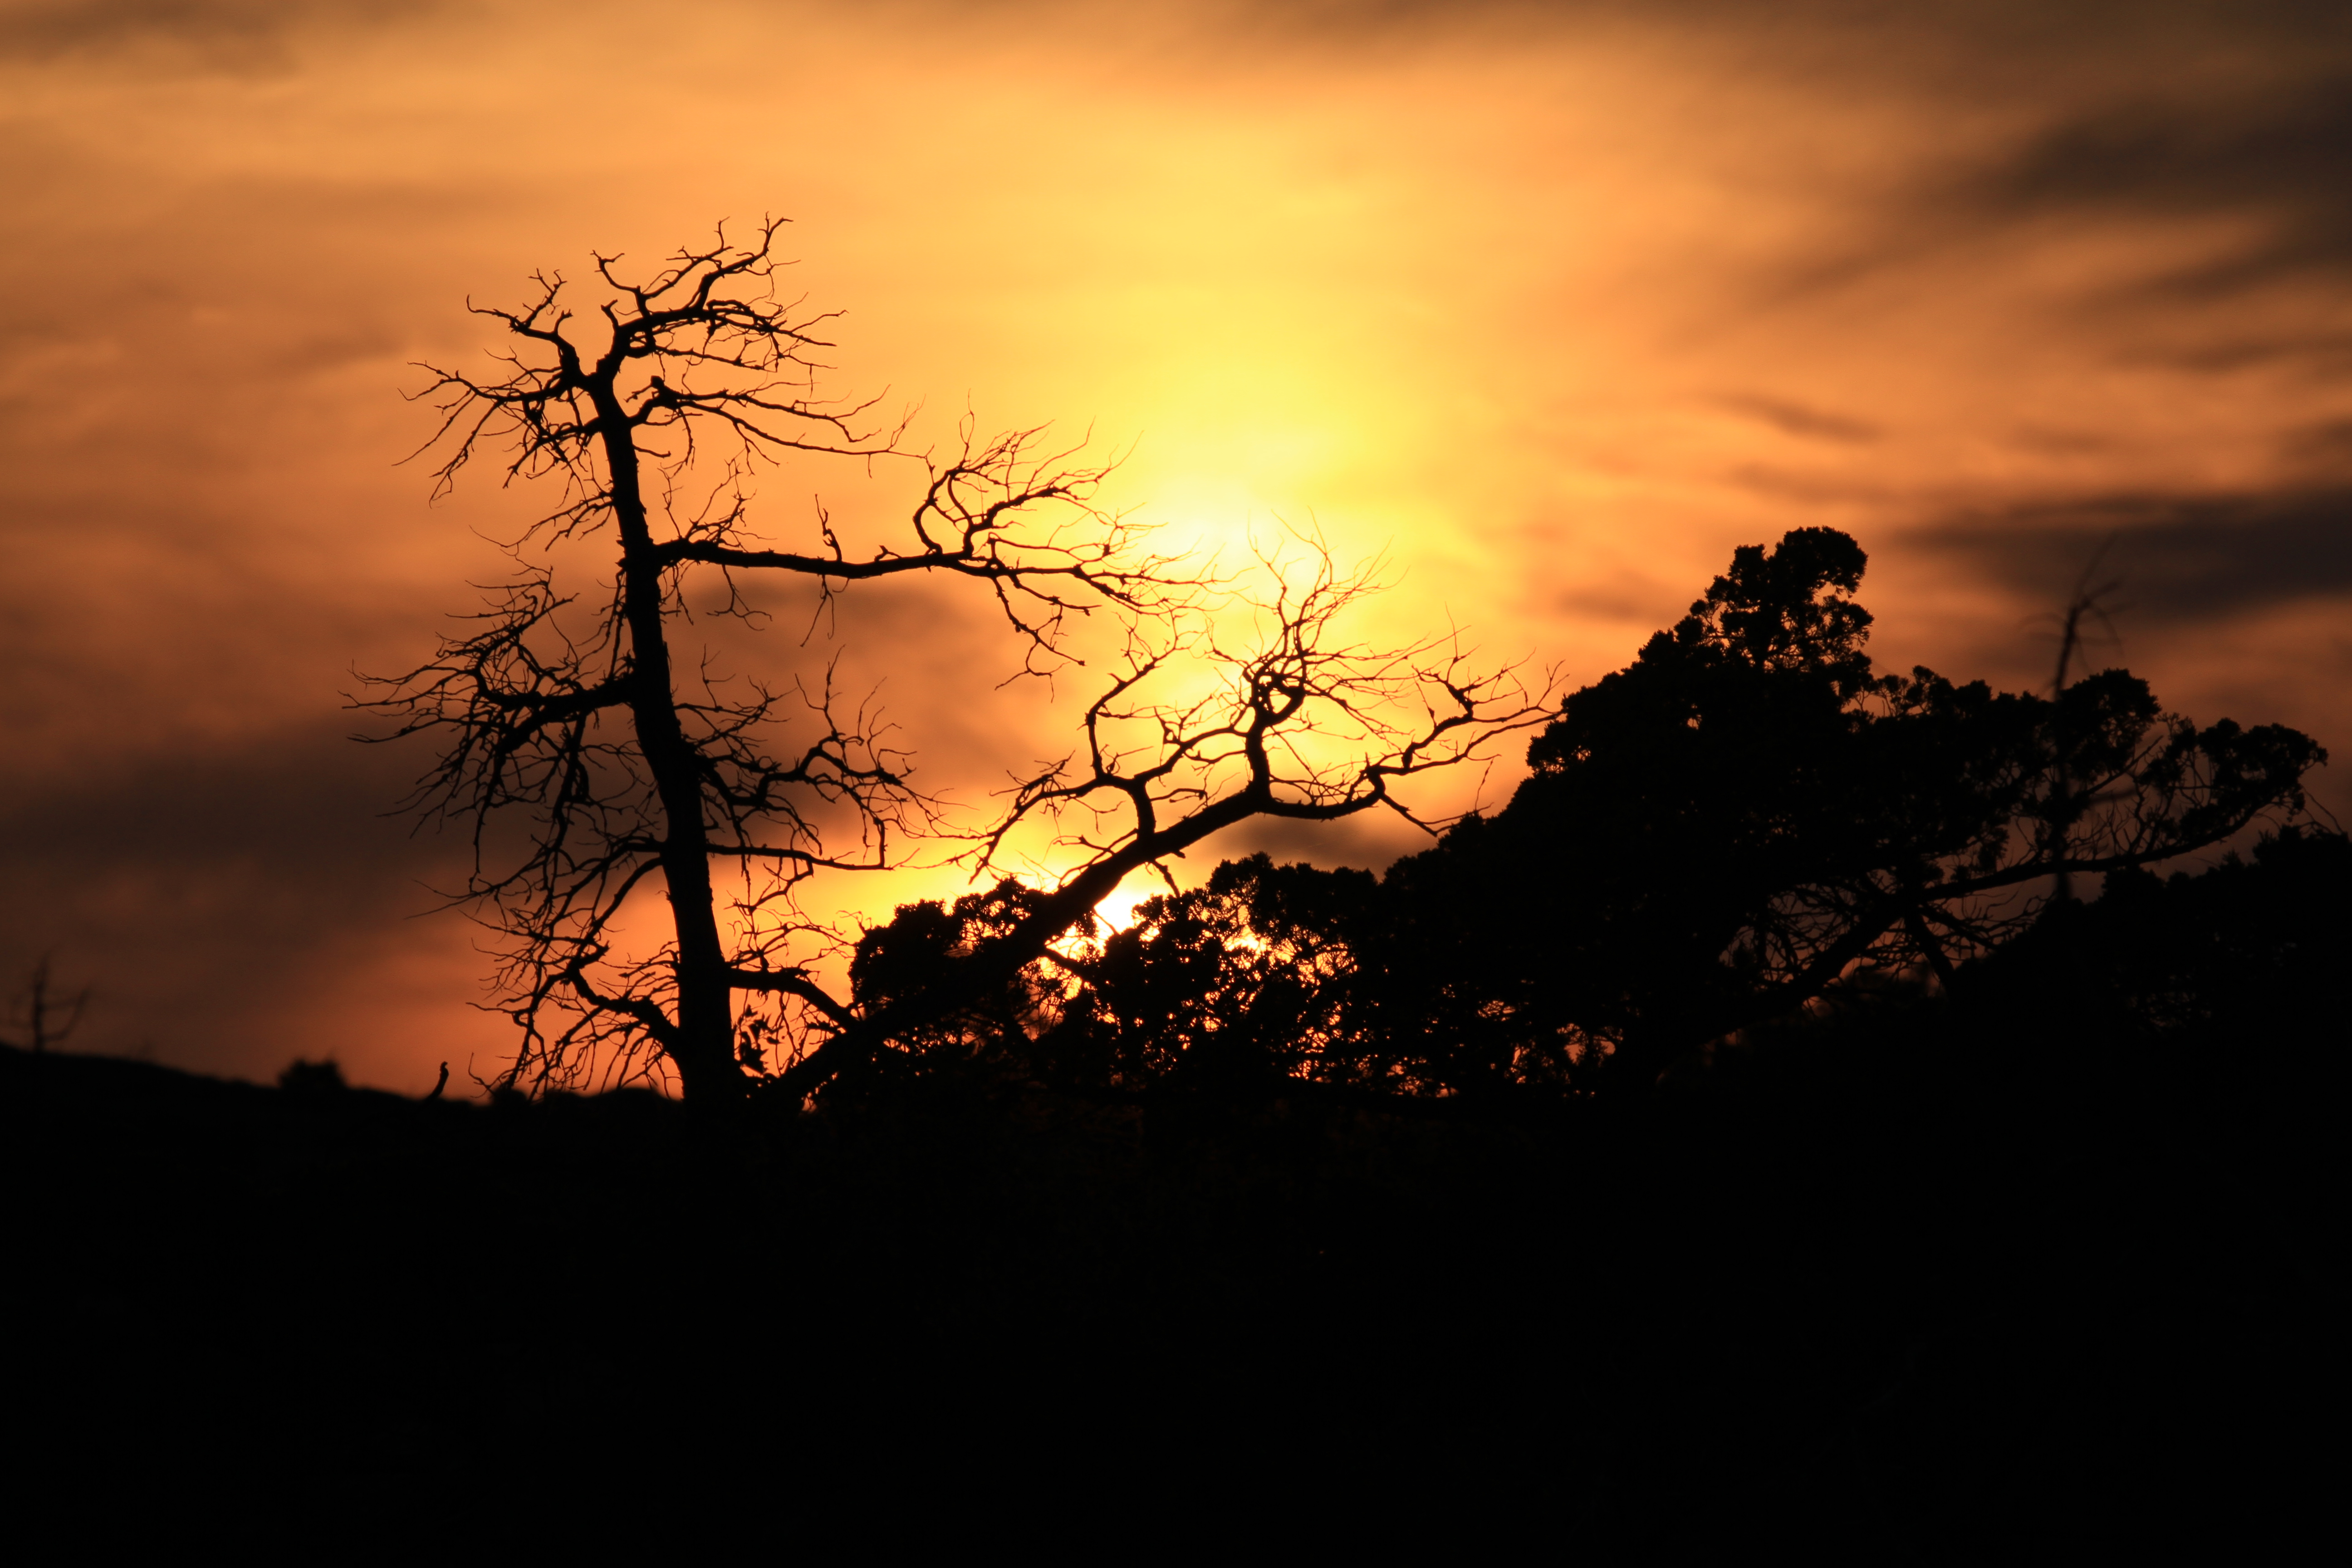
tree, nature, branch, silhouette, cloud, sky, sunrise, sunset, sunlight, morning, dawn, atmosphere, dusk, evening, savanna, oklahoma, larrysmith, wichitamountains, afterglow, red sky at morning